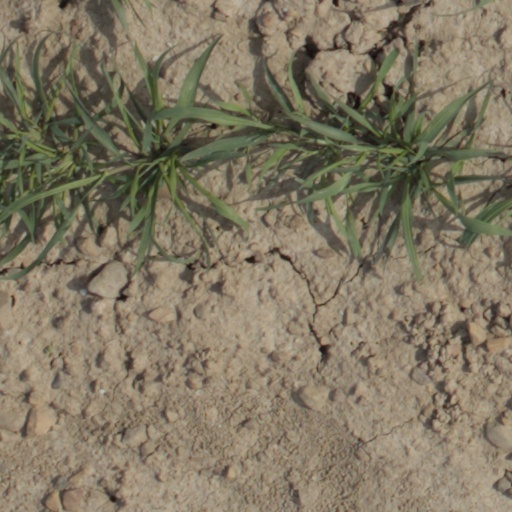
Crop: wheat